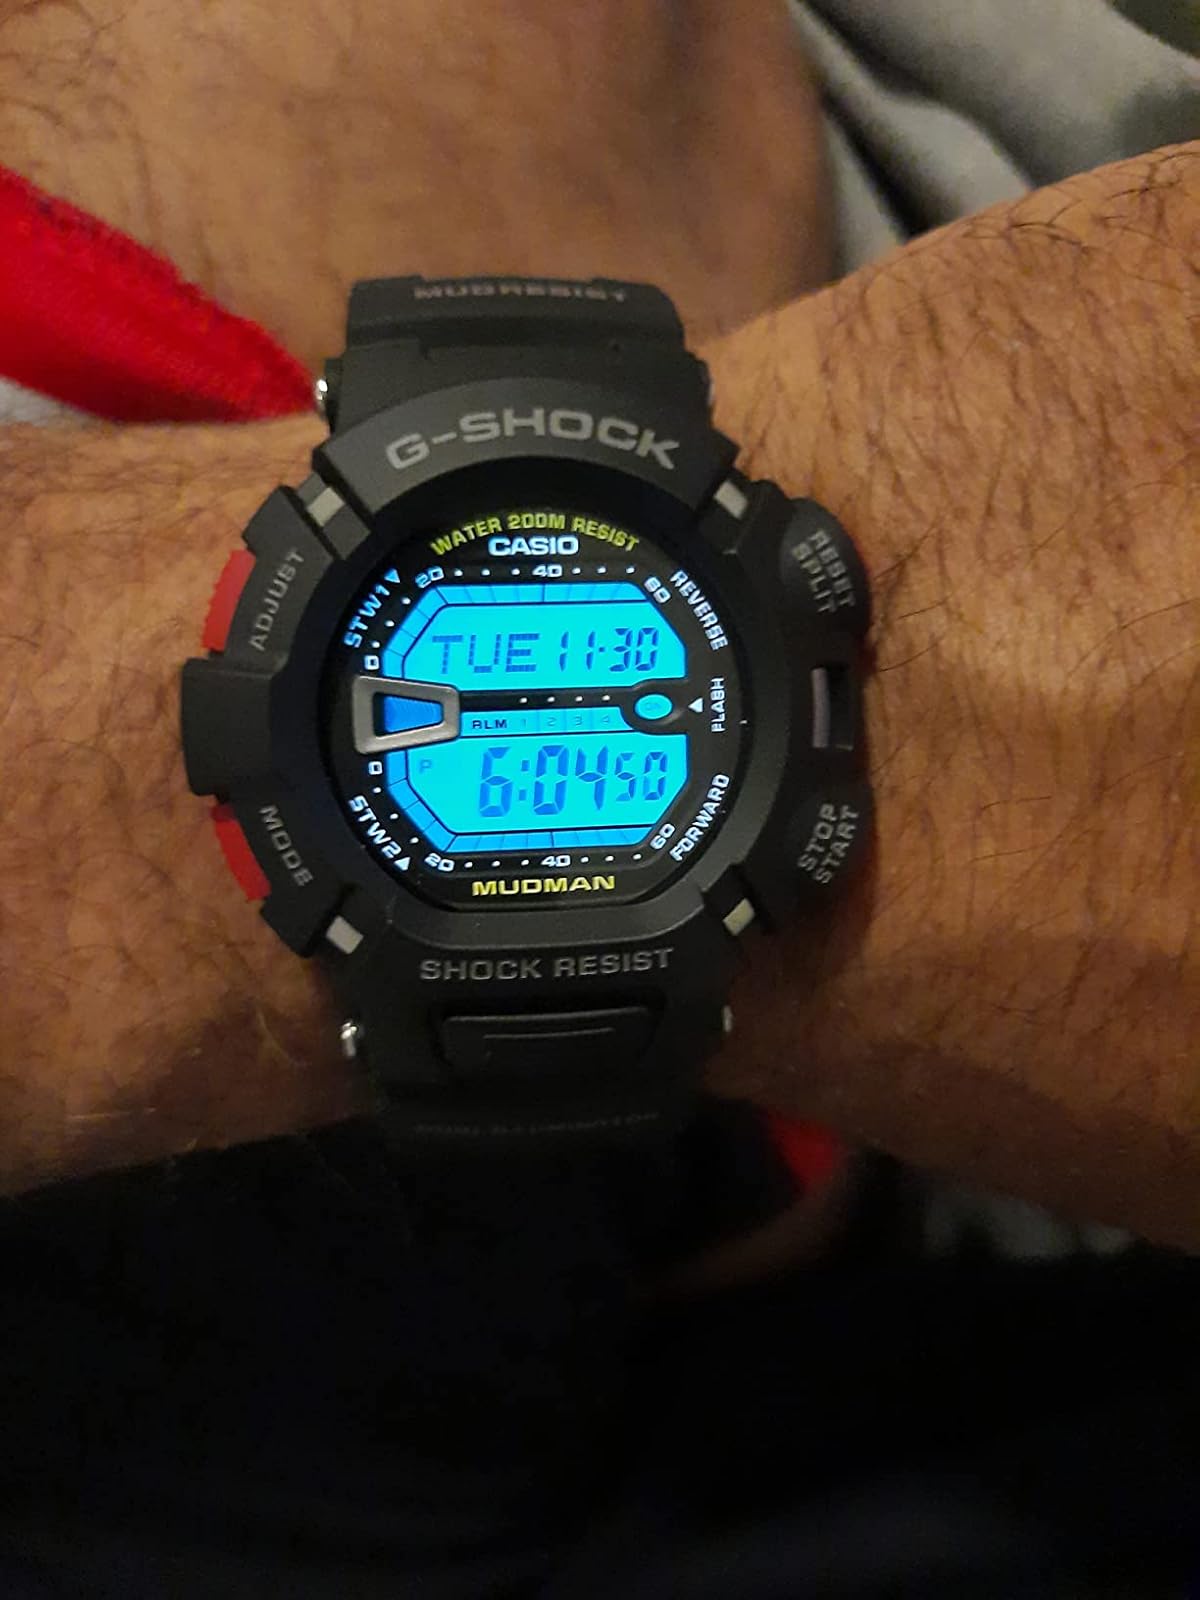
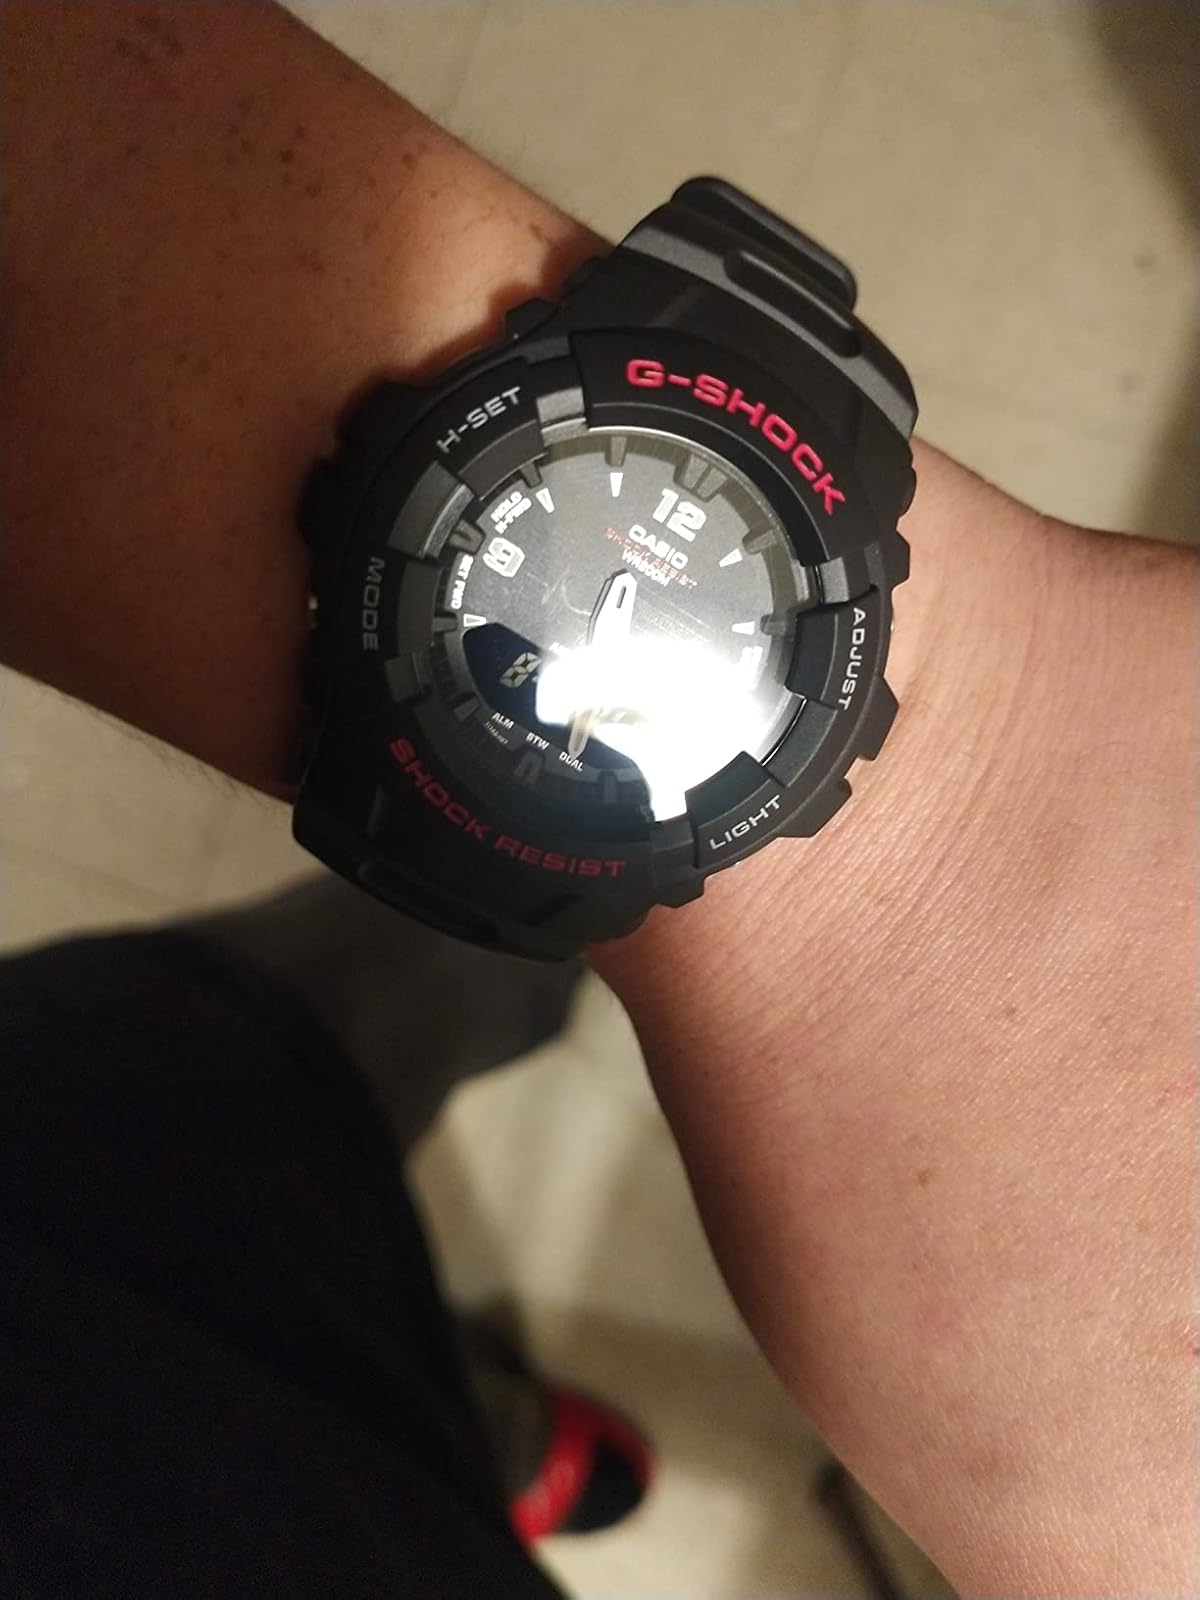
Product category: accessories_watch
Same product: no